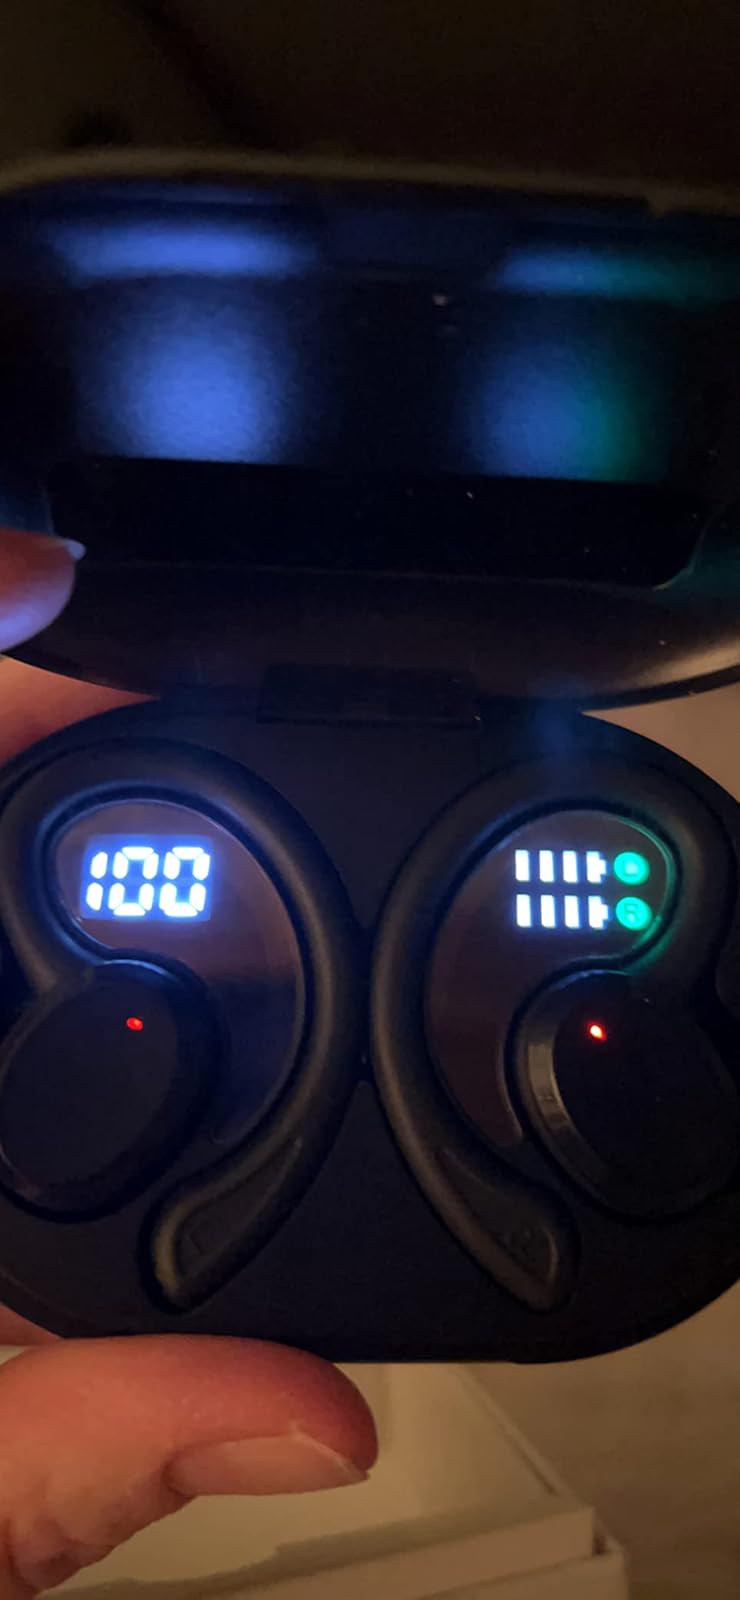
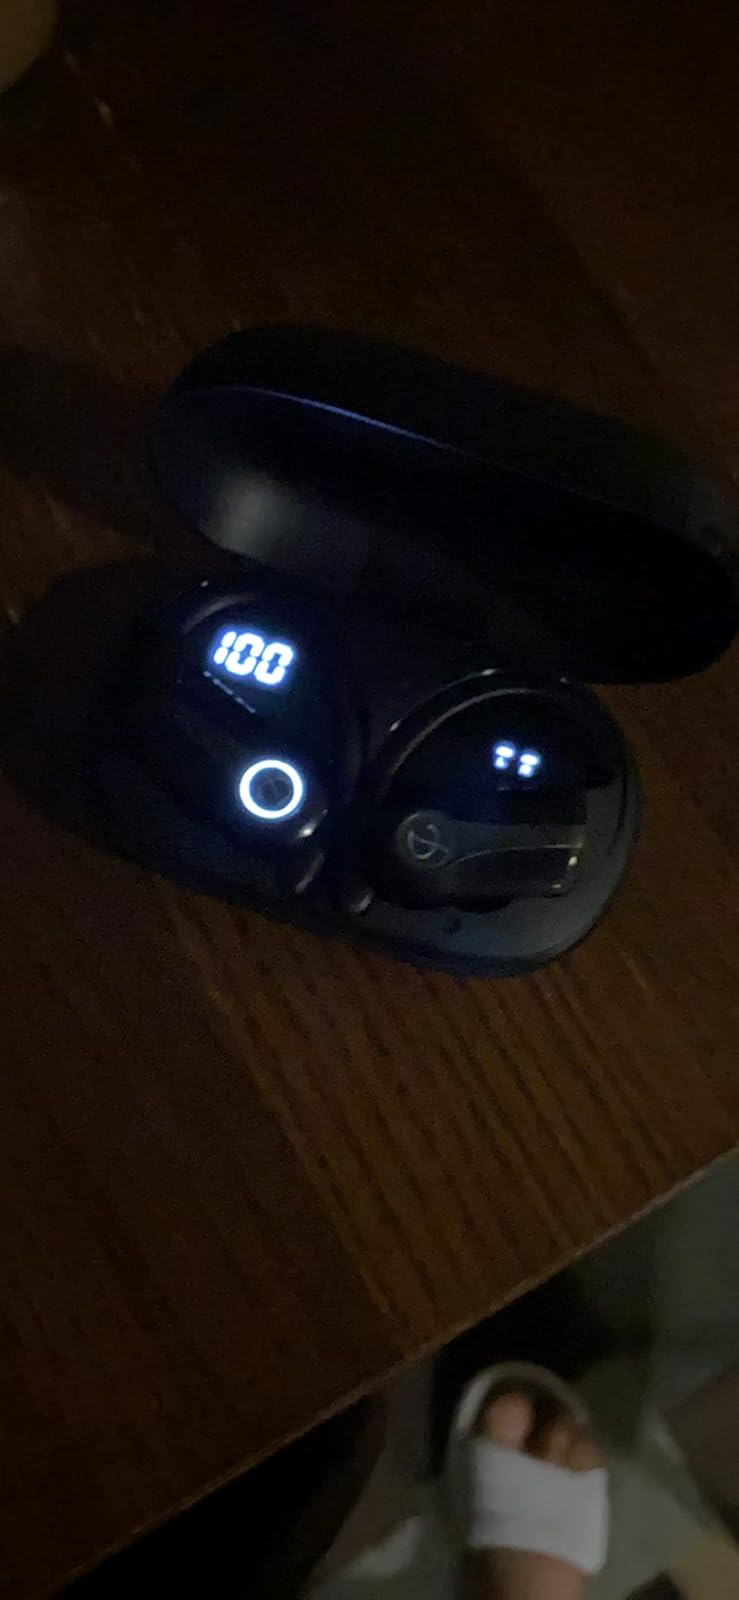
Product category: earbuds
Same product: no